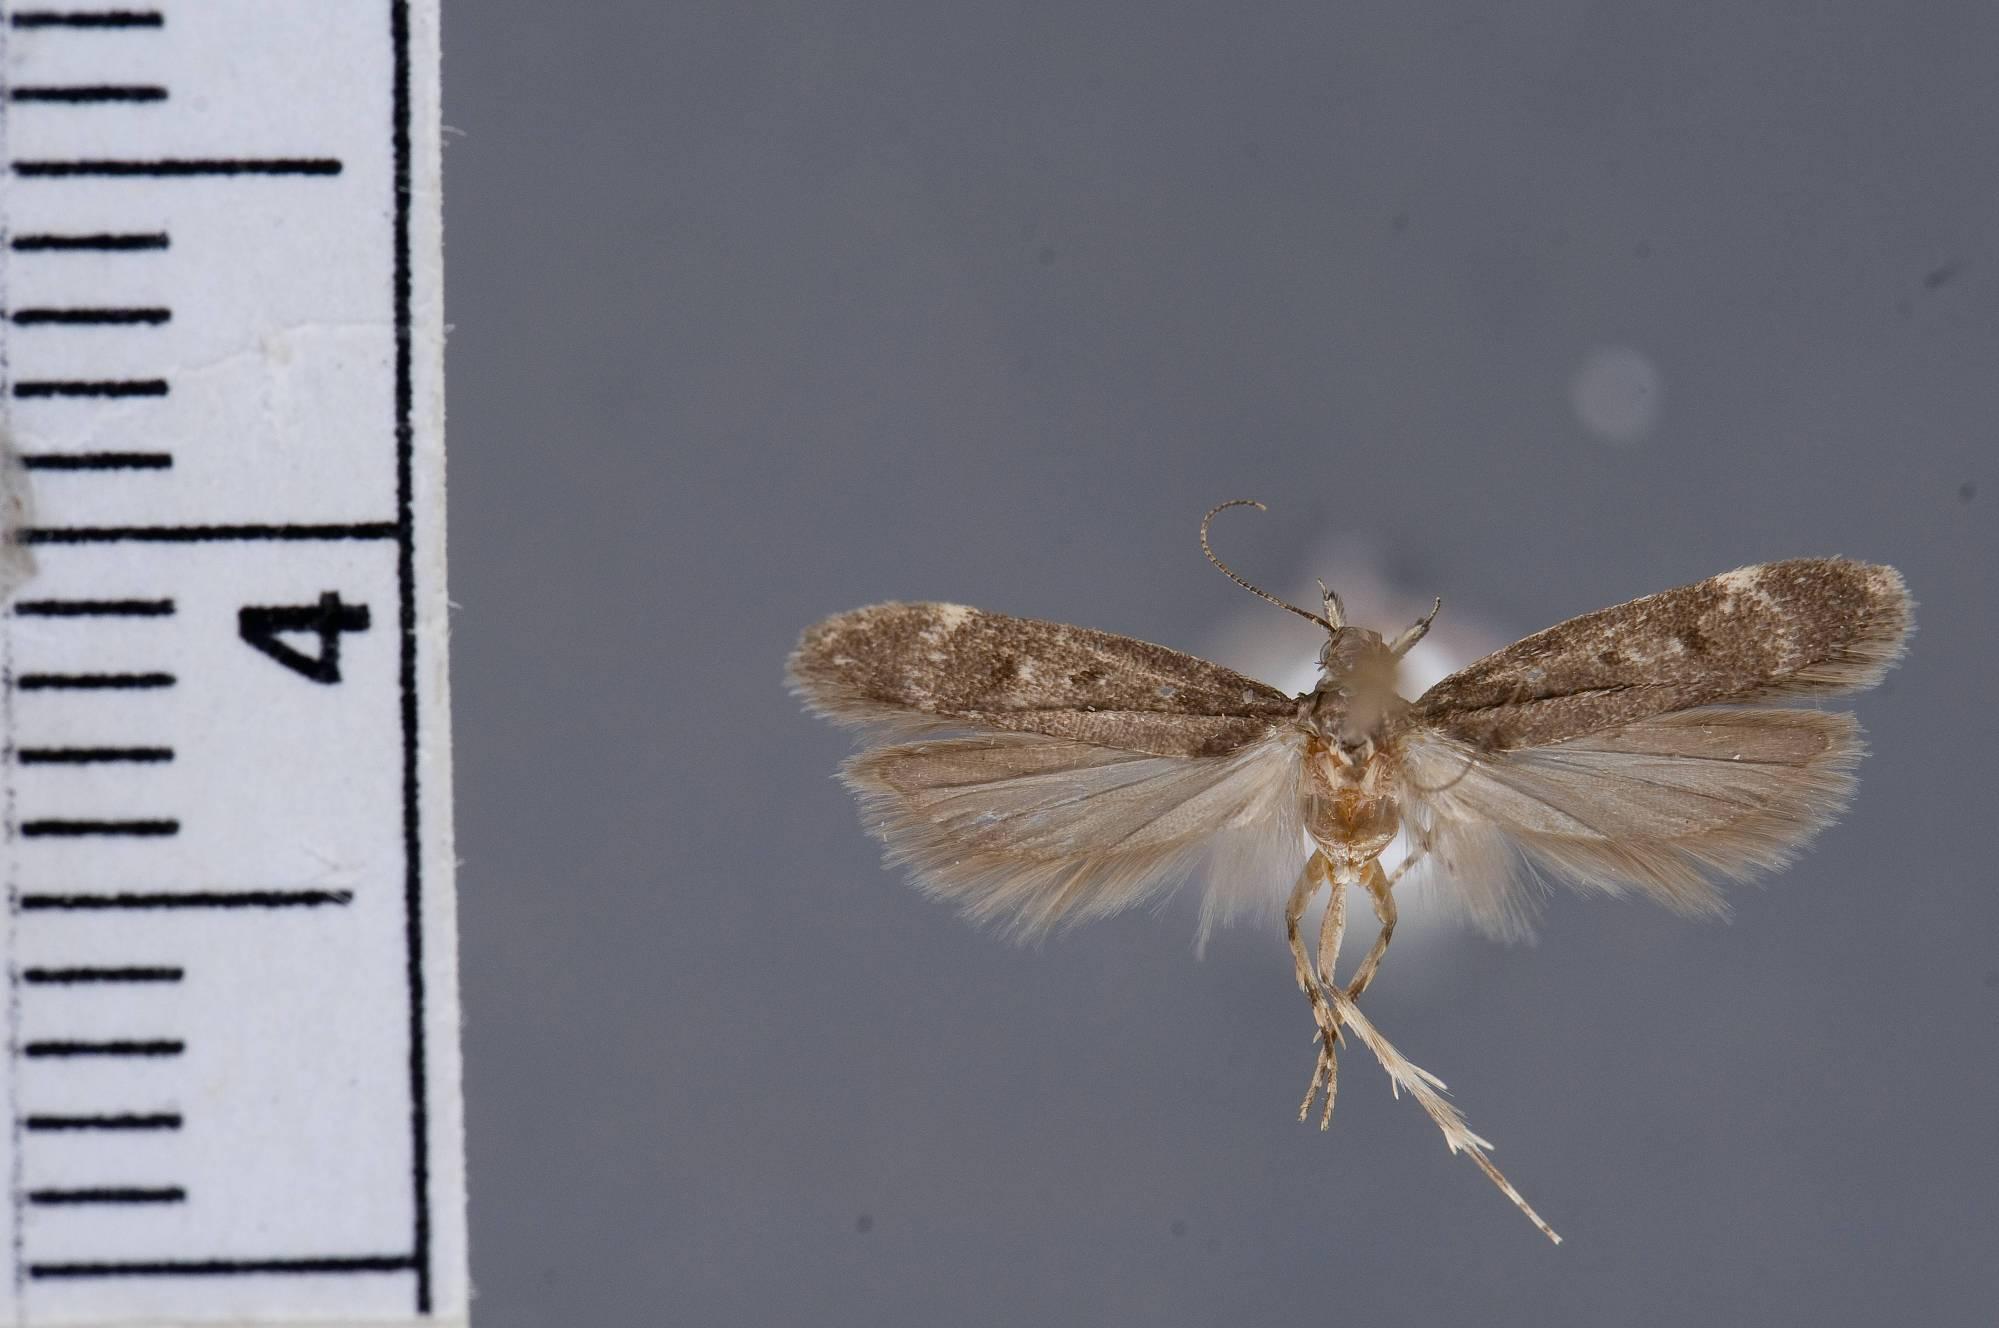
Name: Chionodes meddix
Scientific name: Chionodes meddix Hodges, 1999
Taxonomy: Animalia, Arthropoda, Insecta, Lepidoptera, Glossata, Gelechiidae, Gelechiinae
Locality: Clear Creek Camp, southeast of Camp Verde, [Not Stated], Arizona, United States
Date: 17 Jun 1968